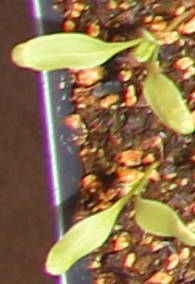
Label: Sugar beet